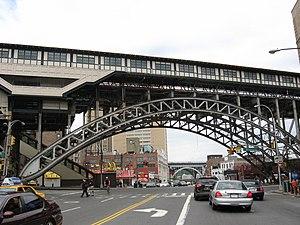
La 125ᵉ Rue est l'une des principales voies de communication de Manhattan, à New York.